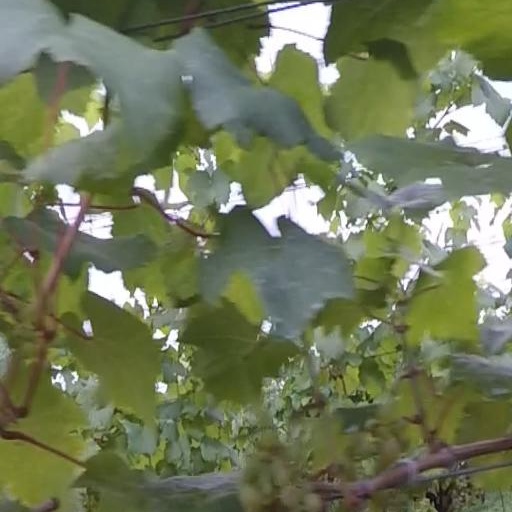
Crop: grape